Pliezhausen brooch

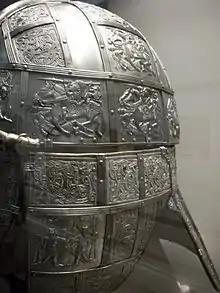
Almost identical motif on the replica of the Sutton Hoo helmet ( at the Royal Armouries Museum) that shows what the helmet might have looked like in its heyday.

Several comparable finds from the early Middle Ages are known, such as from the noble ship graves of Sutton Hoo in England and Vendel and Valsgärde in Sweden. The disc from Sutton Hoo corresponds most exactly to the Pliezhausen disc, with the exception of the mirror-image arrangement. It is one of the few naturalistic and figurative representations that have survived from the early Middle Ages and provides valuable information on the mythical and religious imagination of the pagan Alemanni at the transition to Christianity.